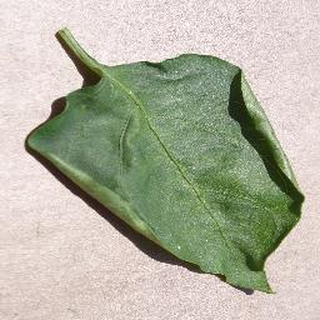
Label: healthy_bell_pepper